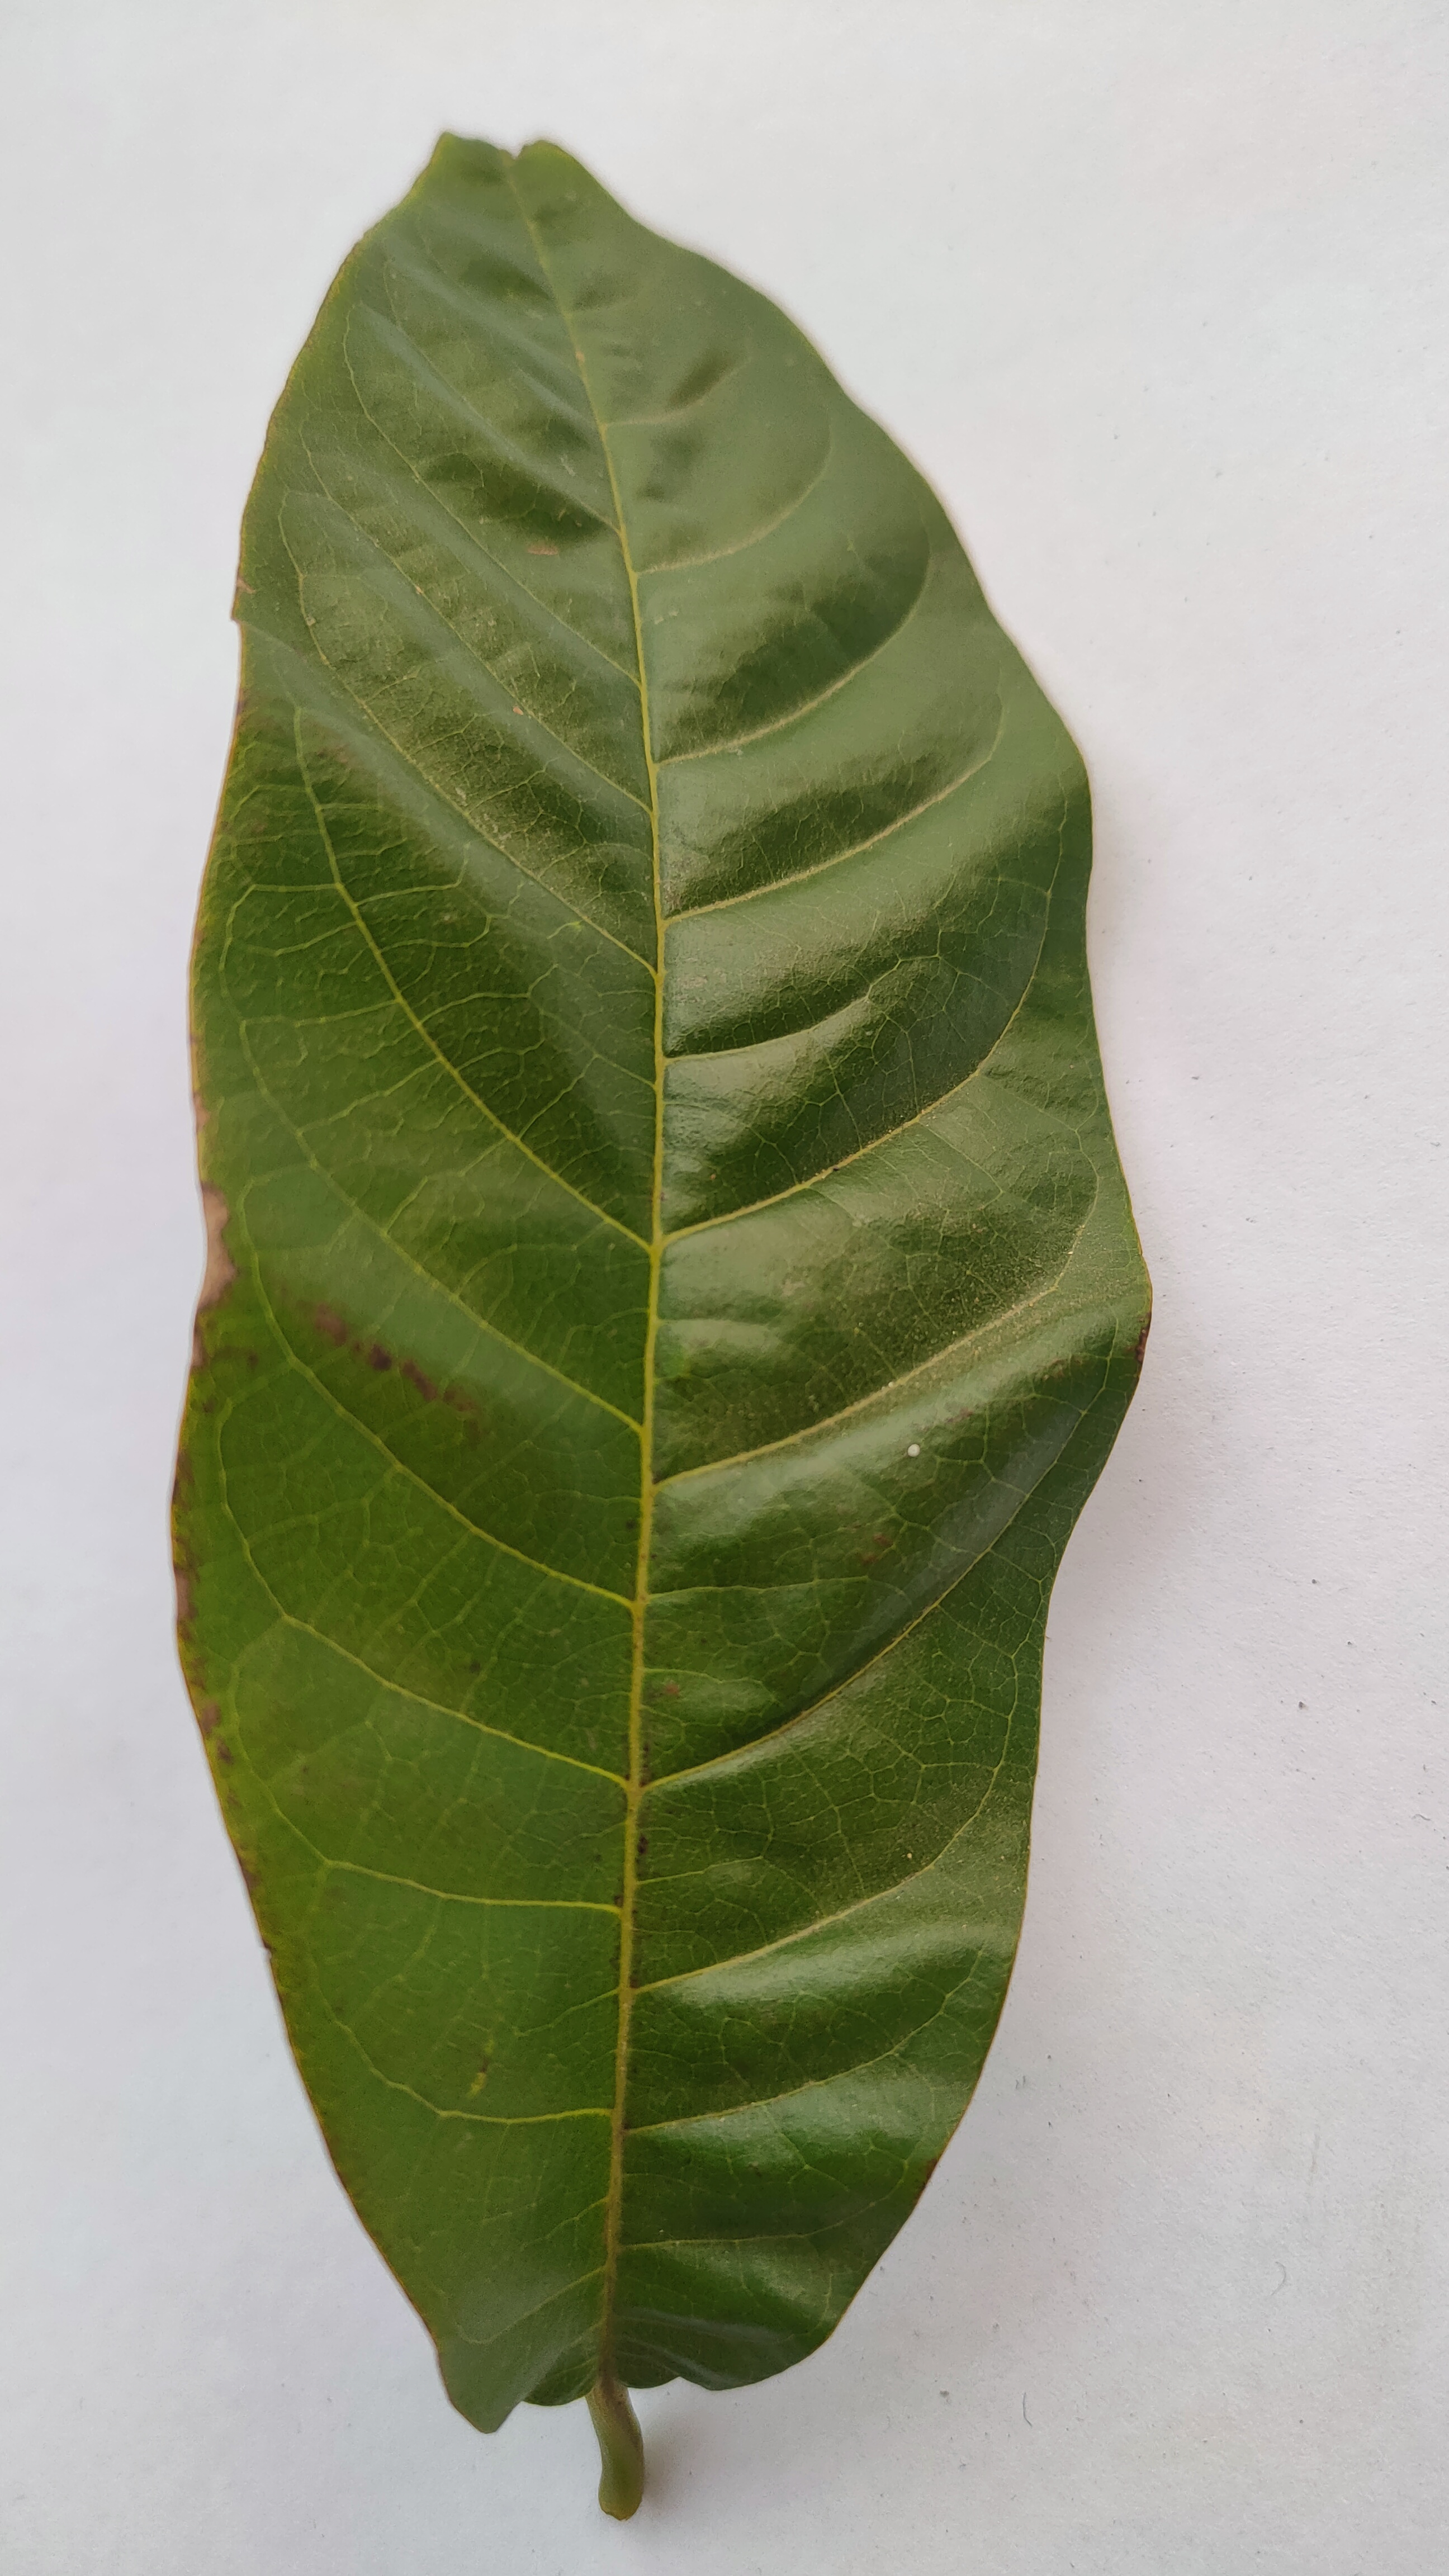
Leaf variety: Custard Apple